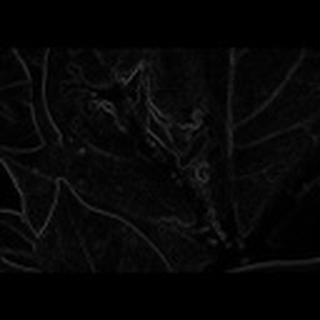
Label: cotton_bacterial_blight